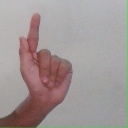
अक्षर: ळ